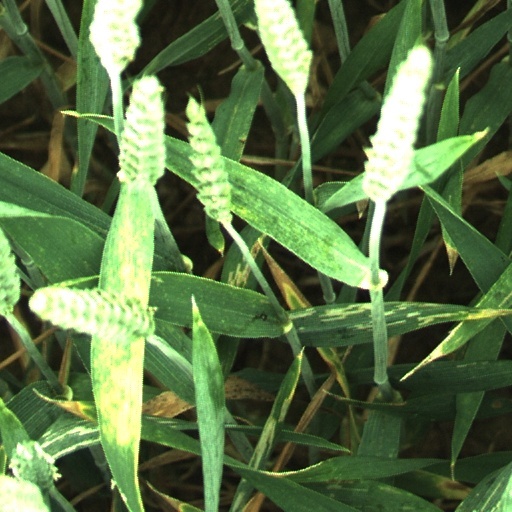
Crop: wheat